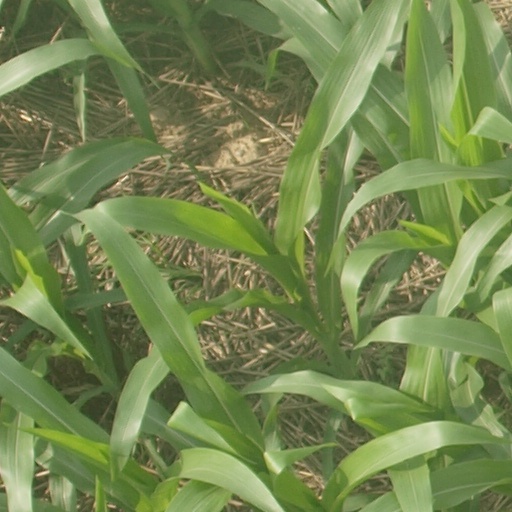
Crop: maize; corn